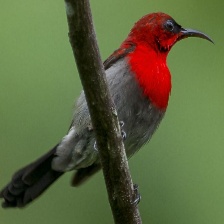
Species: CRIMSON SUNBIRD
Scientific name: AETHOPYGA SIPARAJA